Cindy McCain

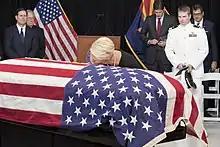
McCain mourns over her husband's casket as he lies in state at the Arizona State Capitol.

John McCain died at age 81 on August 25, 2018. She was present at, and later expressed gratitude for, the elaborate services for her husband, which involved lying in state in the rotunda at the Arizona State Capitol, a service at the North Phoenix Baptist Church, lying in state in the United States Capitol rotunda in Washington, a service at the Washington National Cathedral, and finally burial at the United States Naval Academy Cemetery.